John Roll

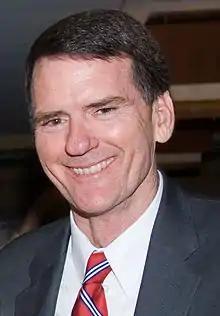
Roll in 2007

John McCarthy Roll (February 8, 1947 – January 8, 2011) was a United States district judge who served on the United States District Court for the District of Arizona from 1991 until his murder in 2011, and as chief judge of that court from 2006 to 2011. With degrees from the University of Arizona College of Law and University of Virginia School of Law, Roll began his career as a court bailiff in Arizona and became an assistant city attorney of Tucson, Arizona in 1973. Later that year, Roll became a deputy county attorney for Pima County, Arizona until 1980, when he began serving as an Assistant United States Attorney for seven years. President George H. W. Bush appointed Roll to a federal judge seat in Arizona after Roll served four years as a state judge.